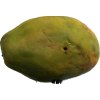
Label: papaya